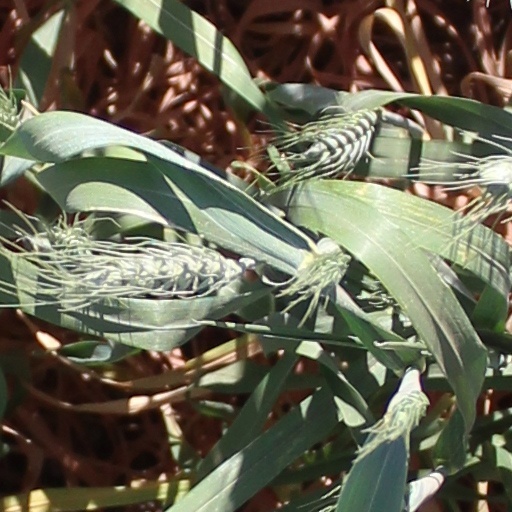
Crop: wheat